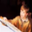
Label: boy